Jeff Tedford

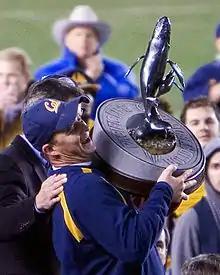
Tedford accepts the 2006 Holiday Bowl trophy

In the 2004 football season, the Bears finished with a No. 9 national ranking in both the AP Poll and the ESPN/USA Today Coaches Poll with a 10–2 record, losing to Texas Tech in the Holiday Bowl. Tedford was named Pac-10 coach of the year for a second time. The team was undefeated at home, notched the fifth 10-win season in school history (and first since 1949).